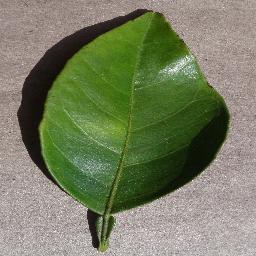
Label: Orange___Haunglongbing_(Citrus_greening)